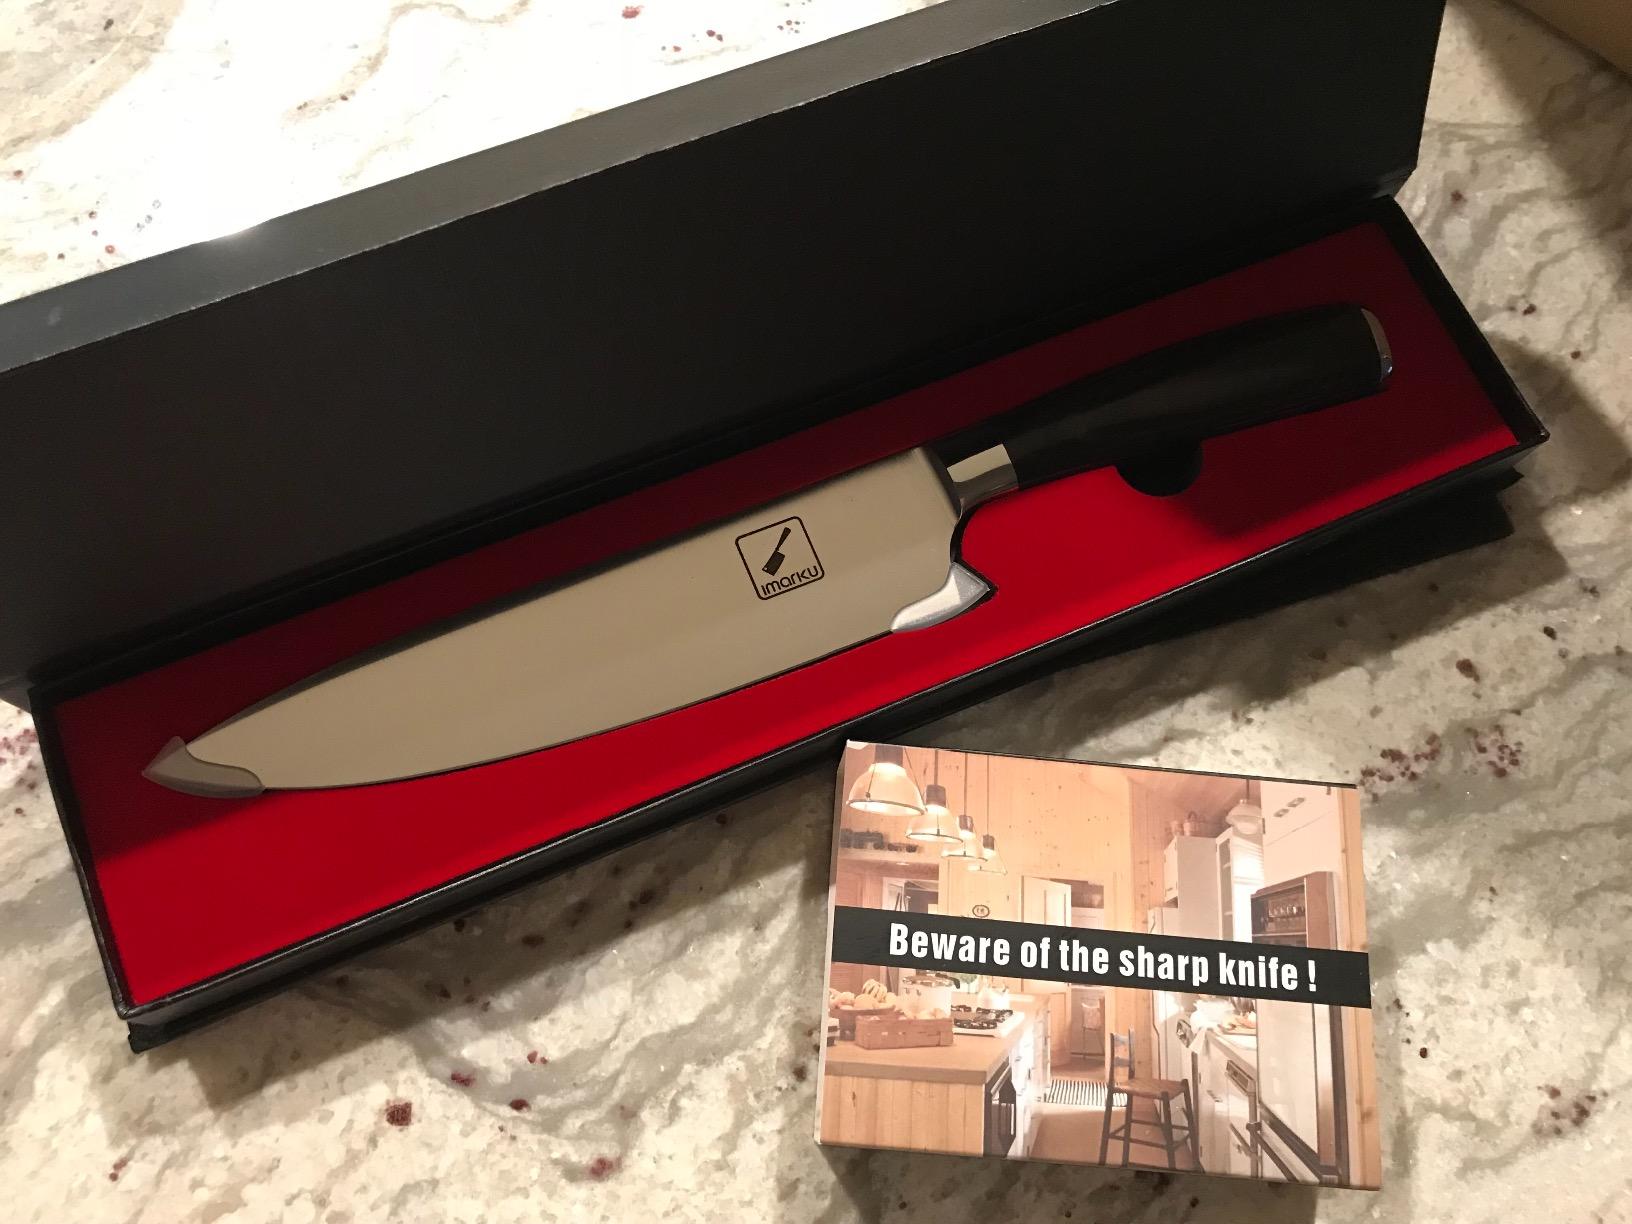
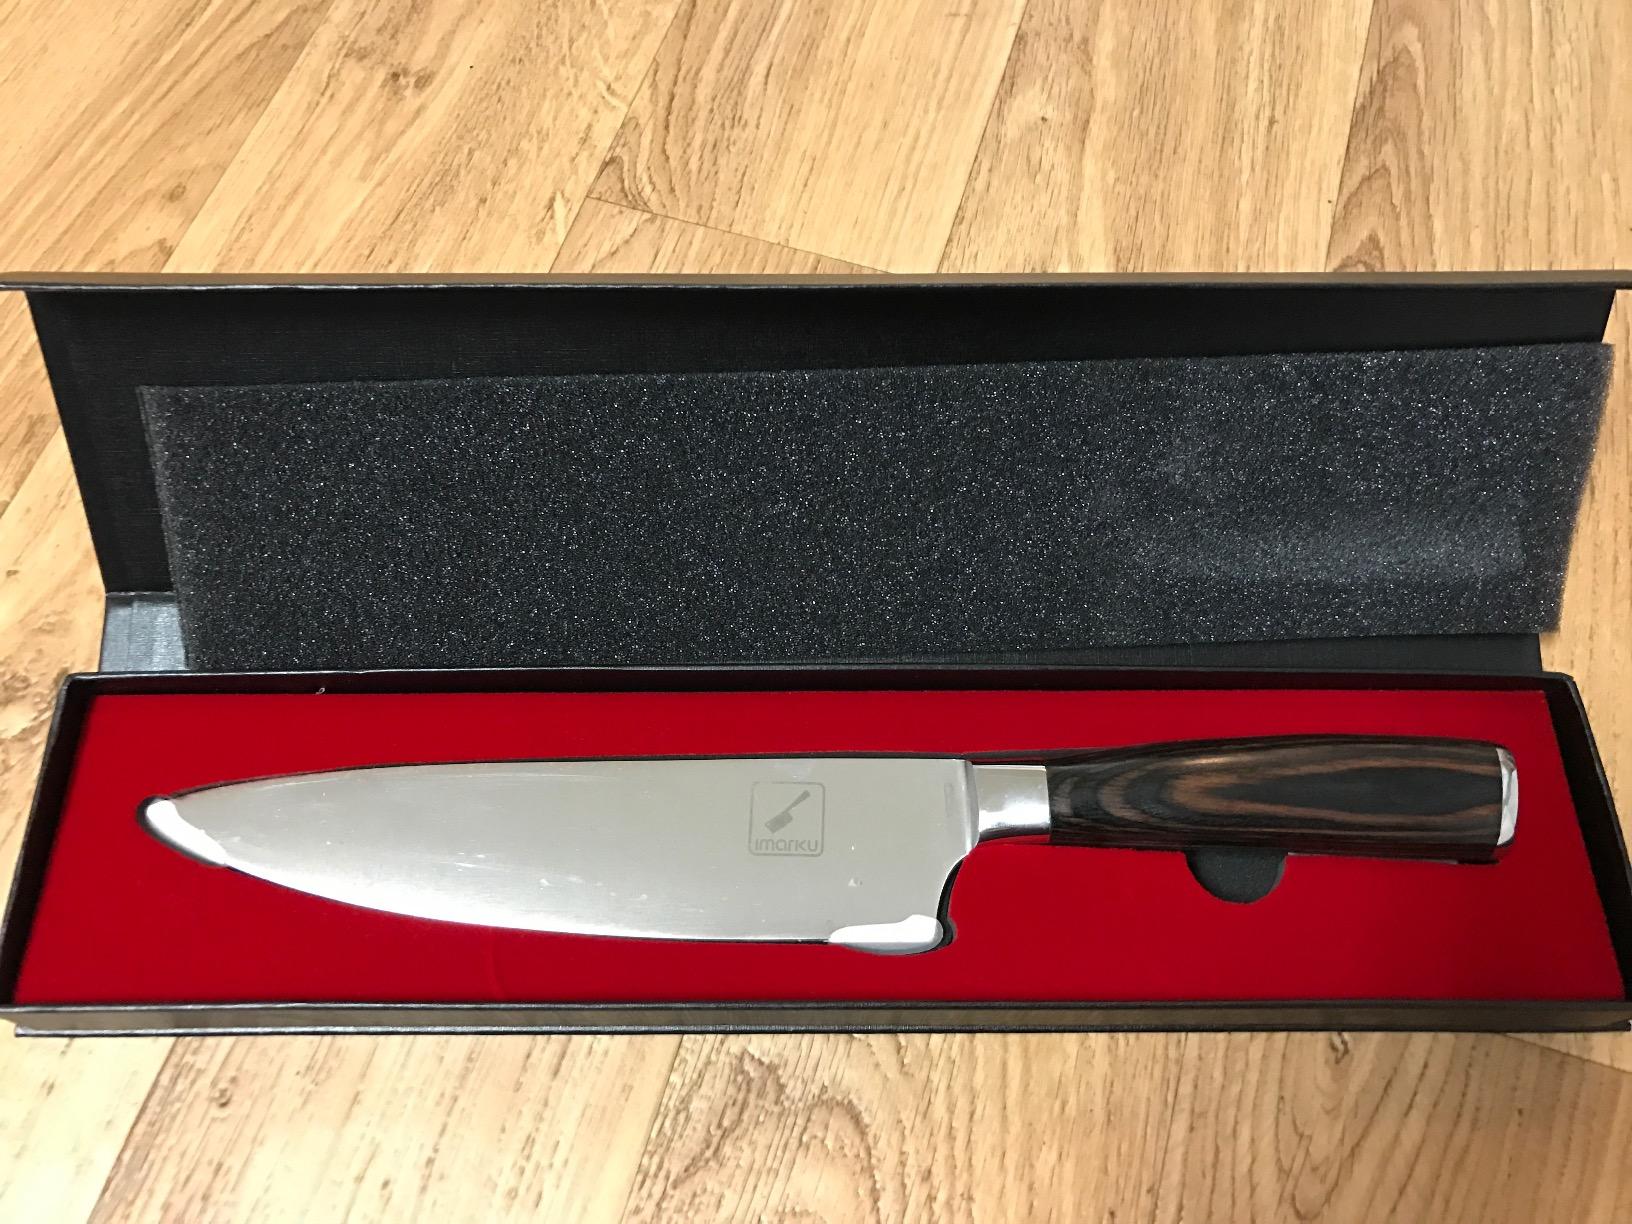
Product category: items_knife
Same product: yes